Joanna Marsh

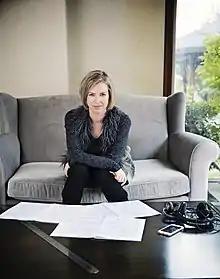
Marsh in 2017

Joanna Marsh (born 1970) is a British composer of choral and orchestral works, who has lived in Dubai since 2007.